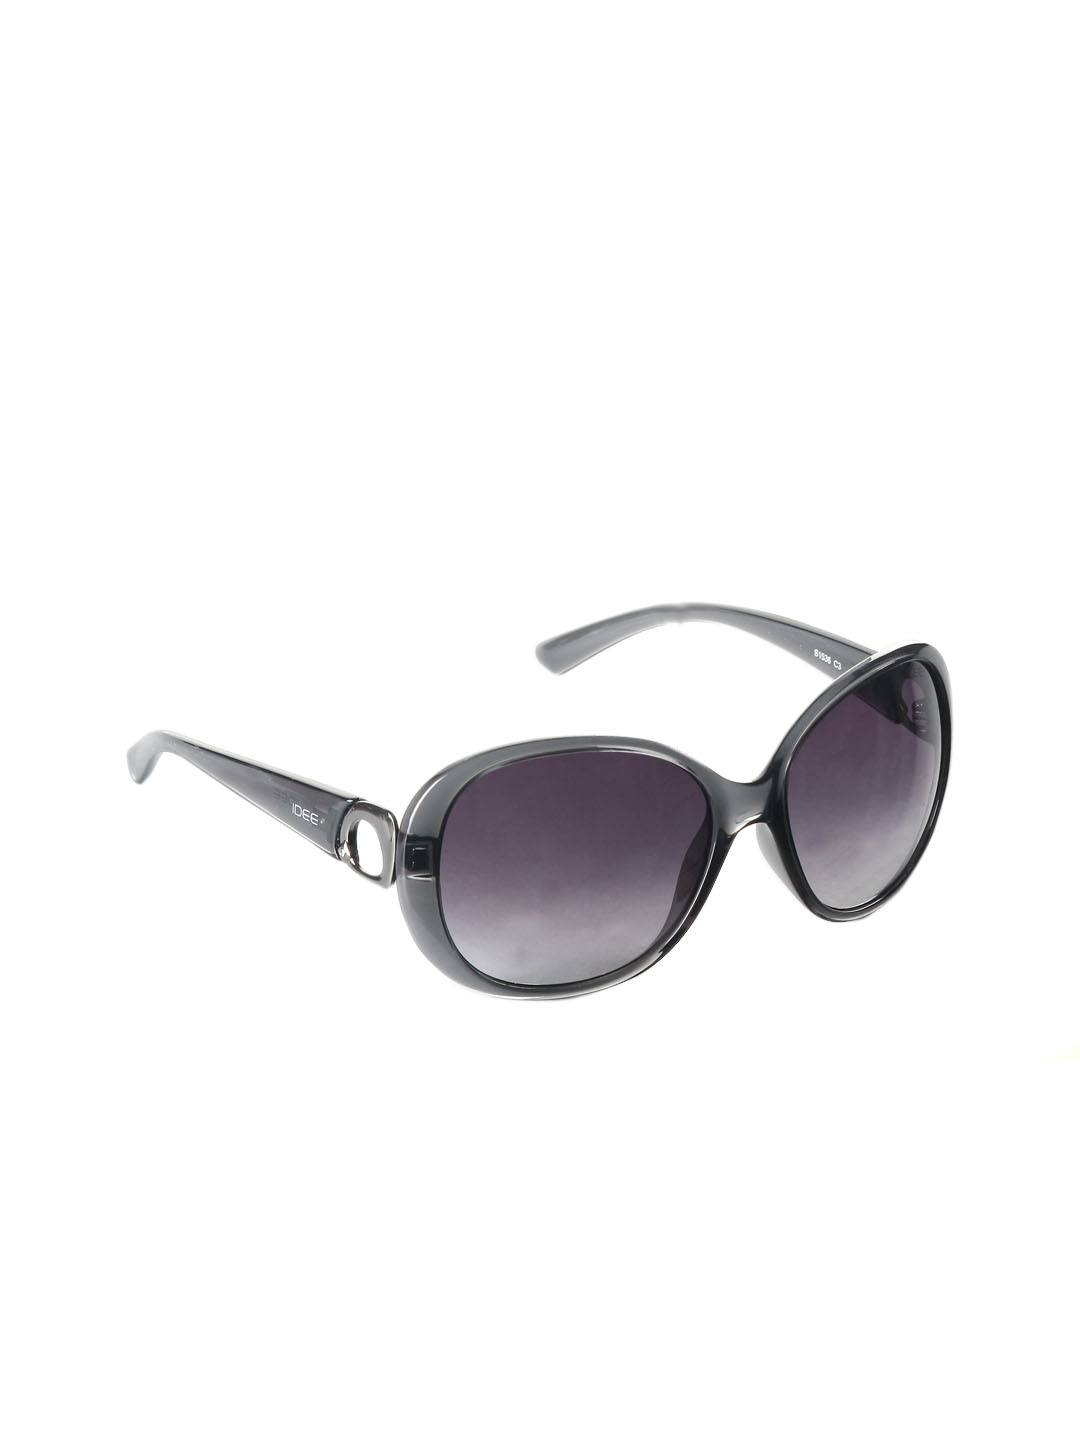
Idee Women Black Sunglasses
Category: Accessories / Eyewear / Sunglasses
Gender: Women
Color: Black
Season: Winter 2016
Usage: Casual